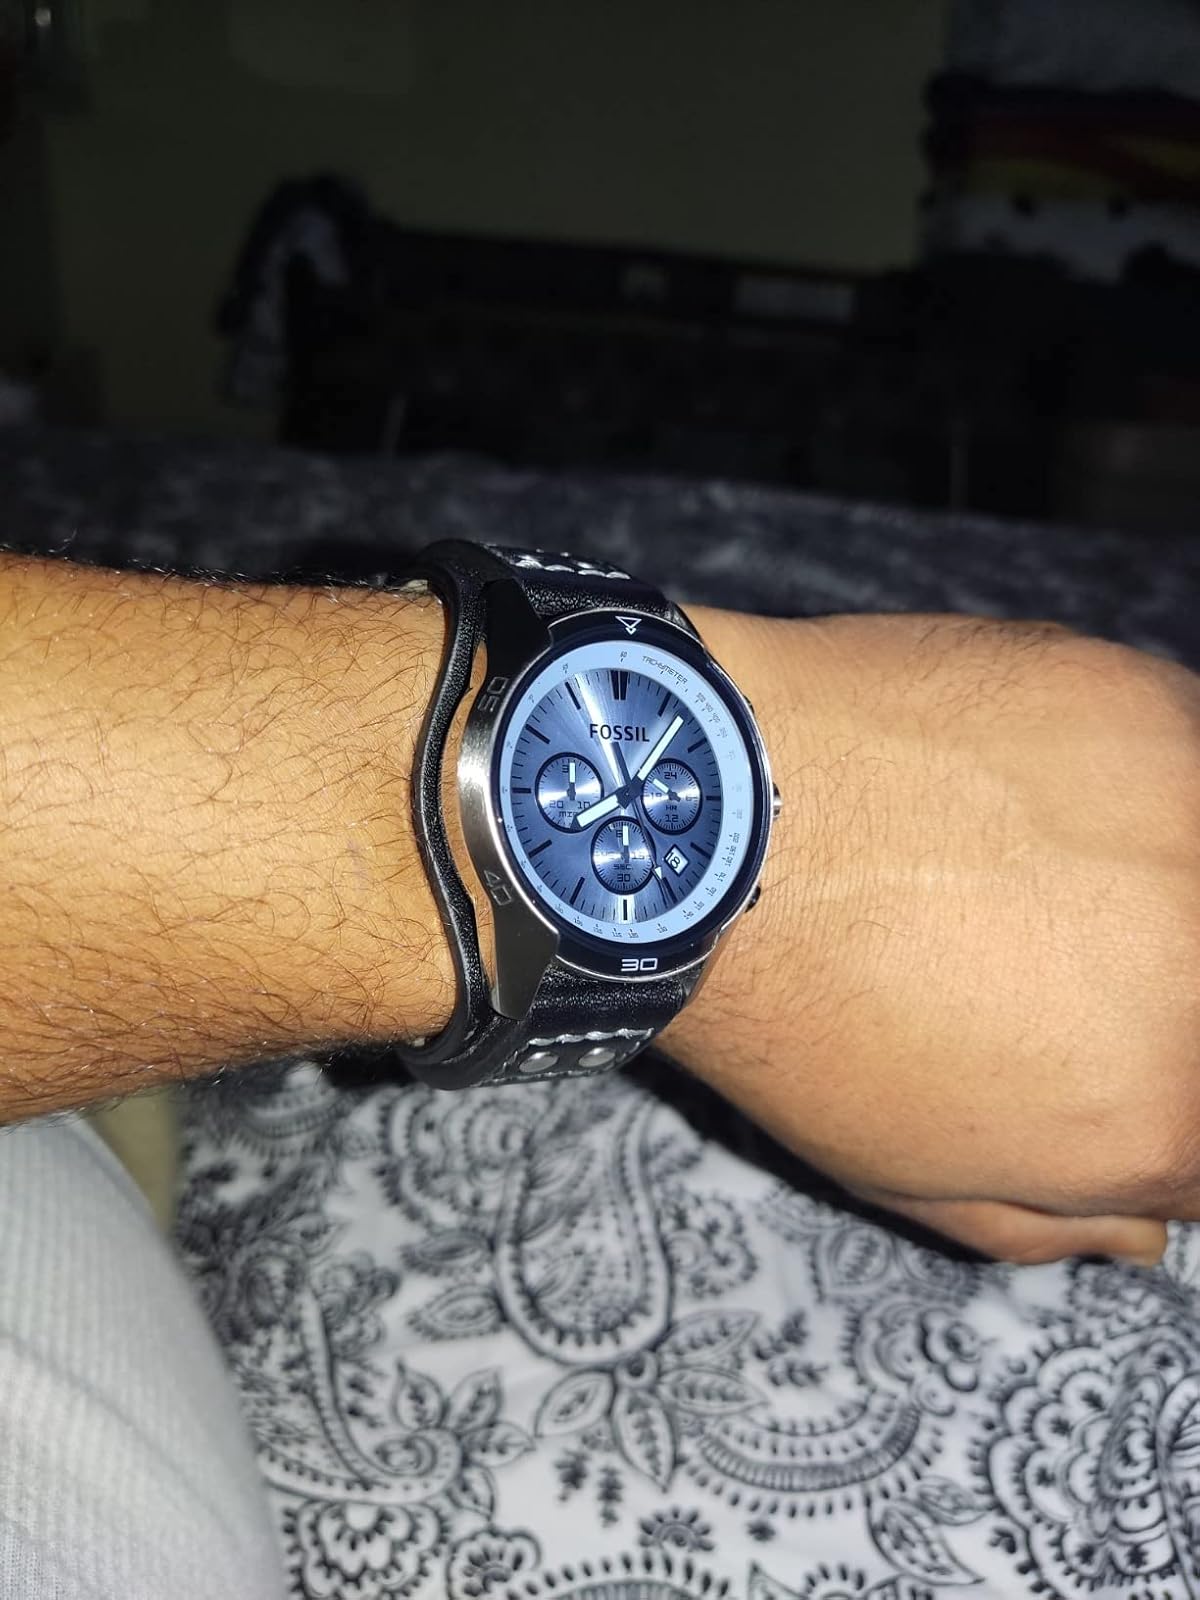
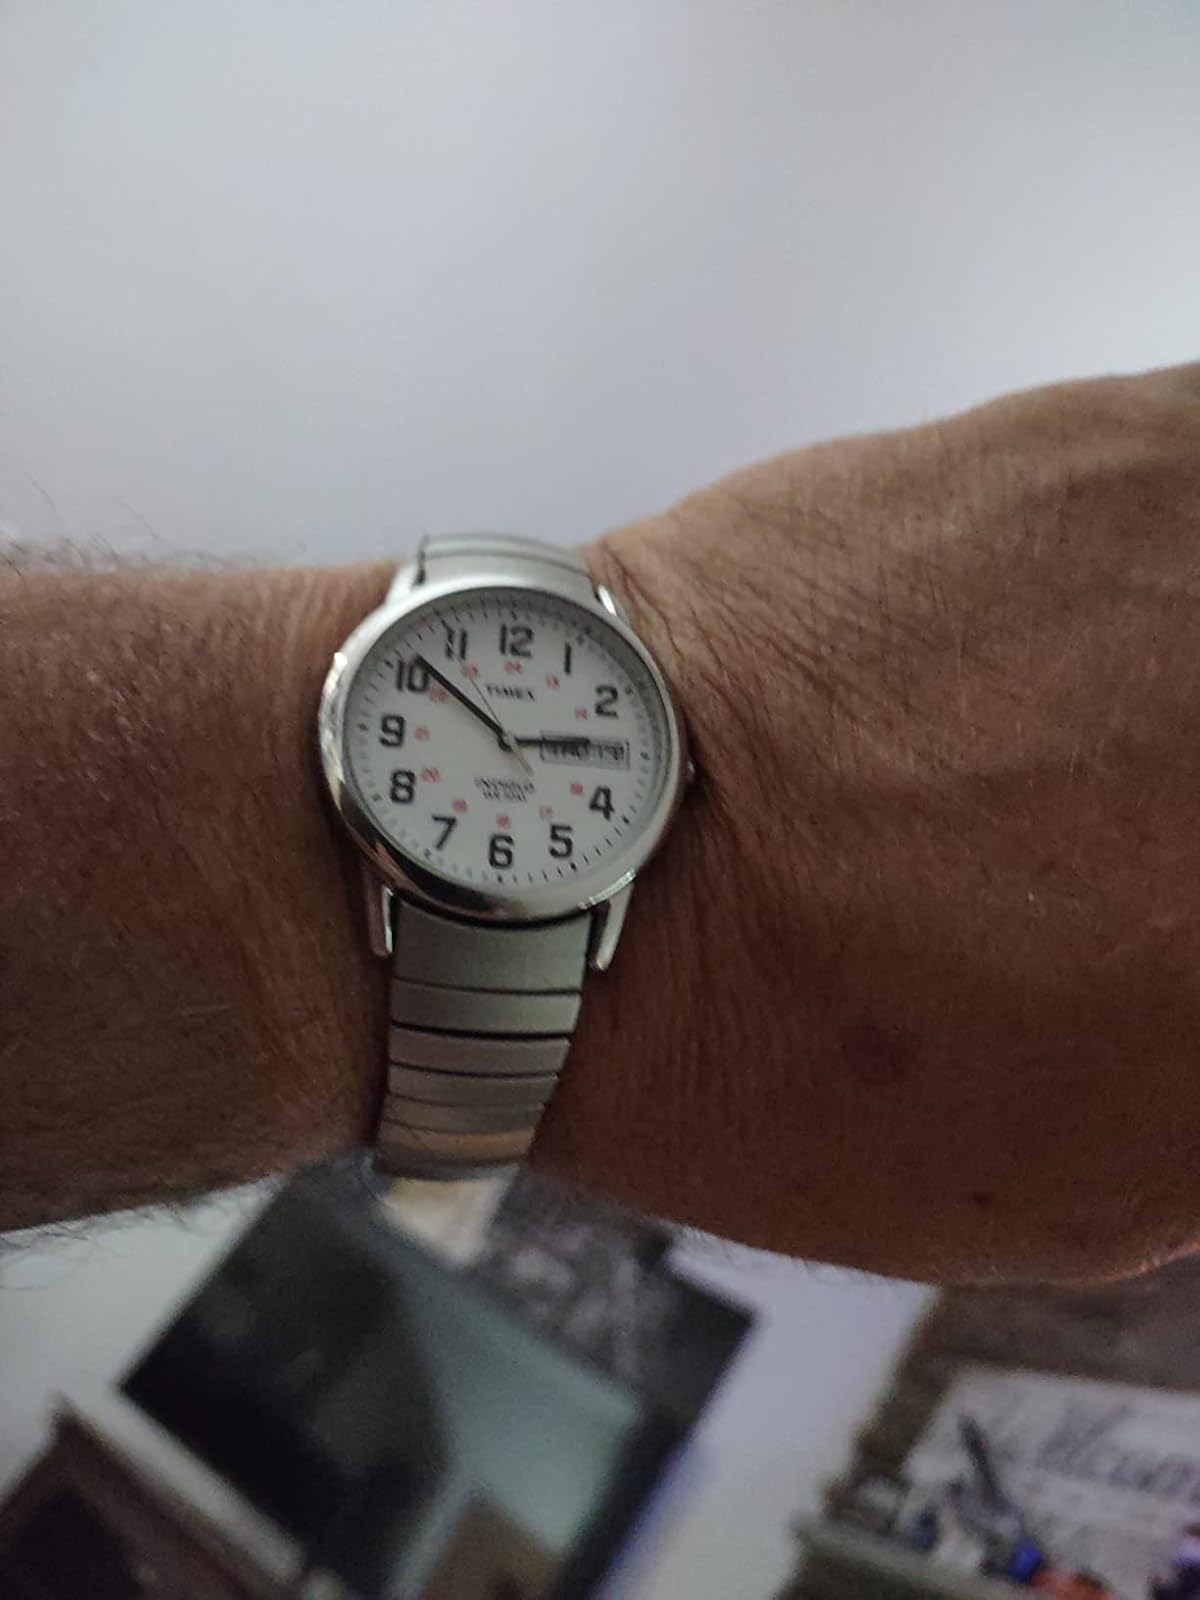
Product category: accessories_watch
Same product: no